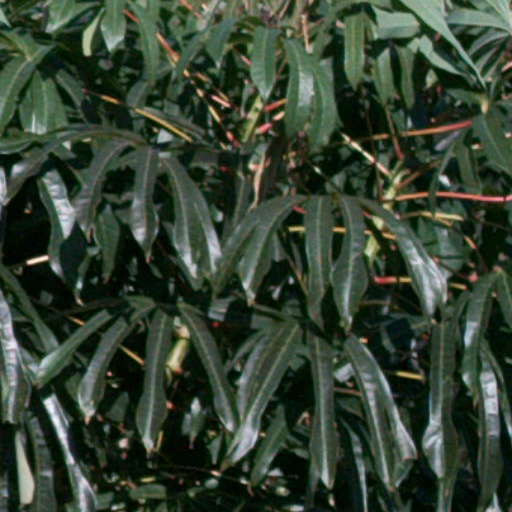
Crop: cassava